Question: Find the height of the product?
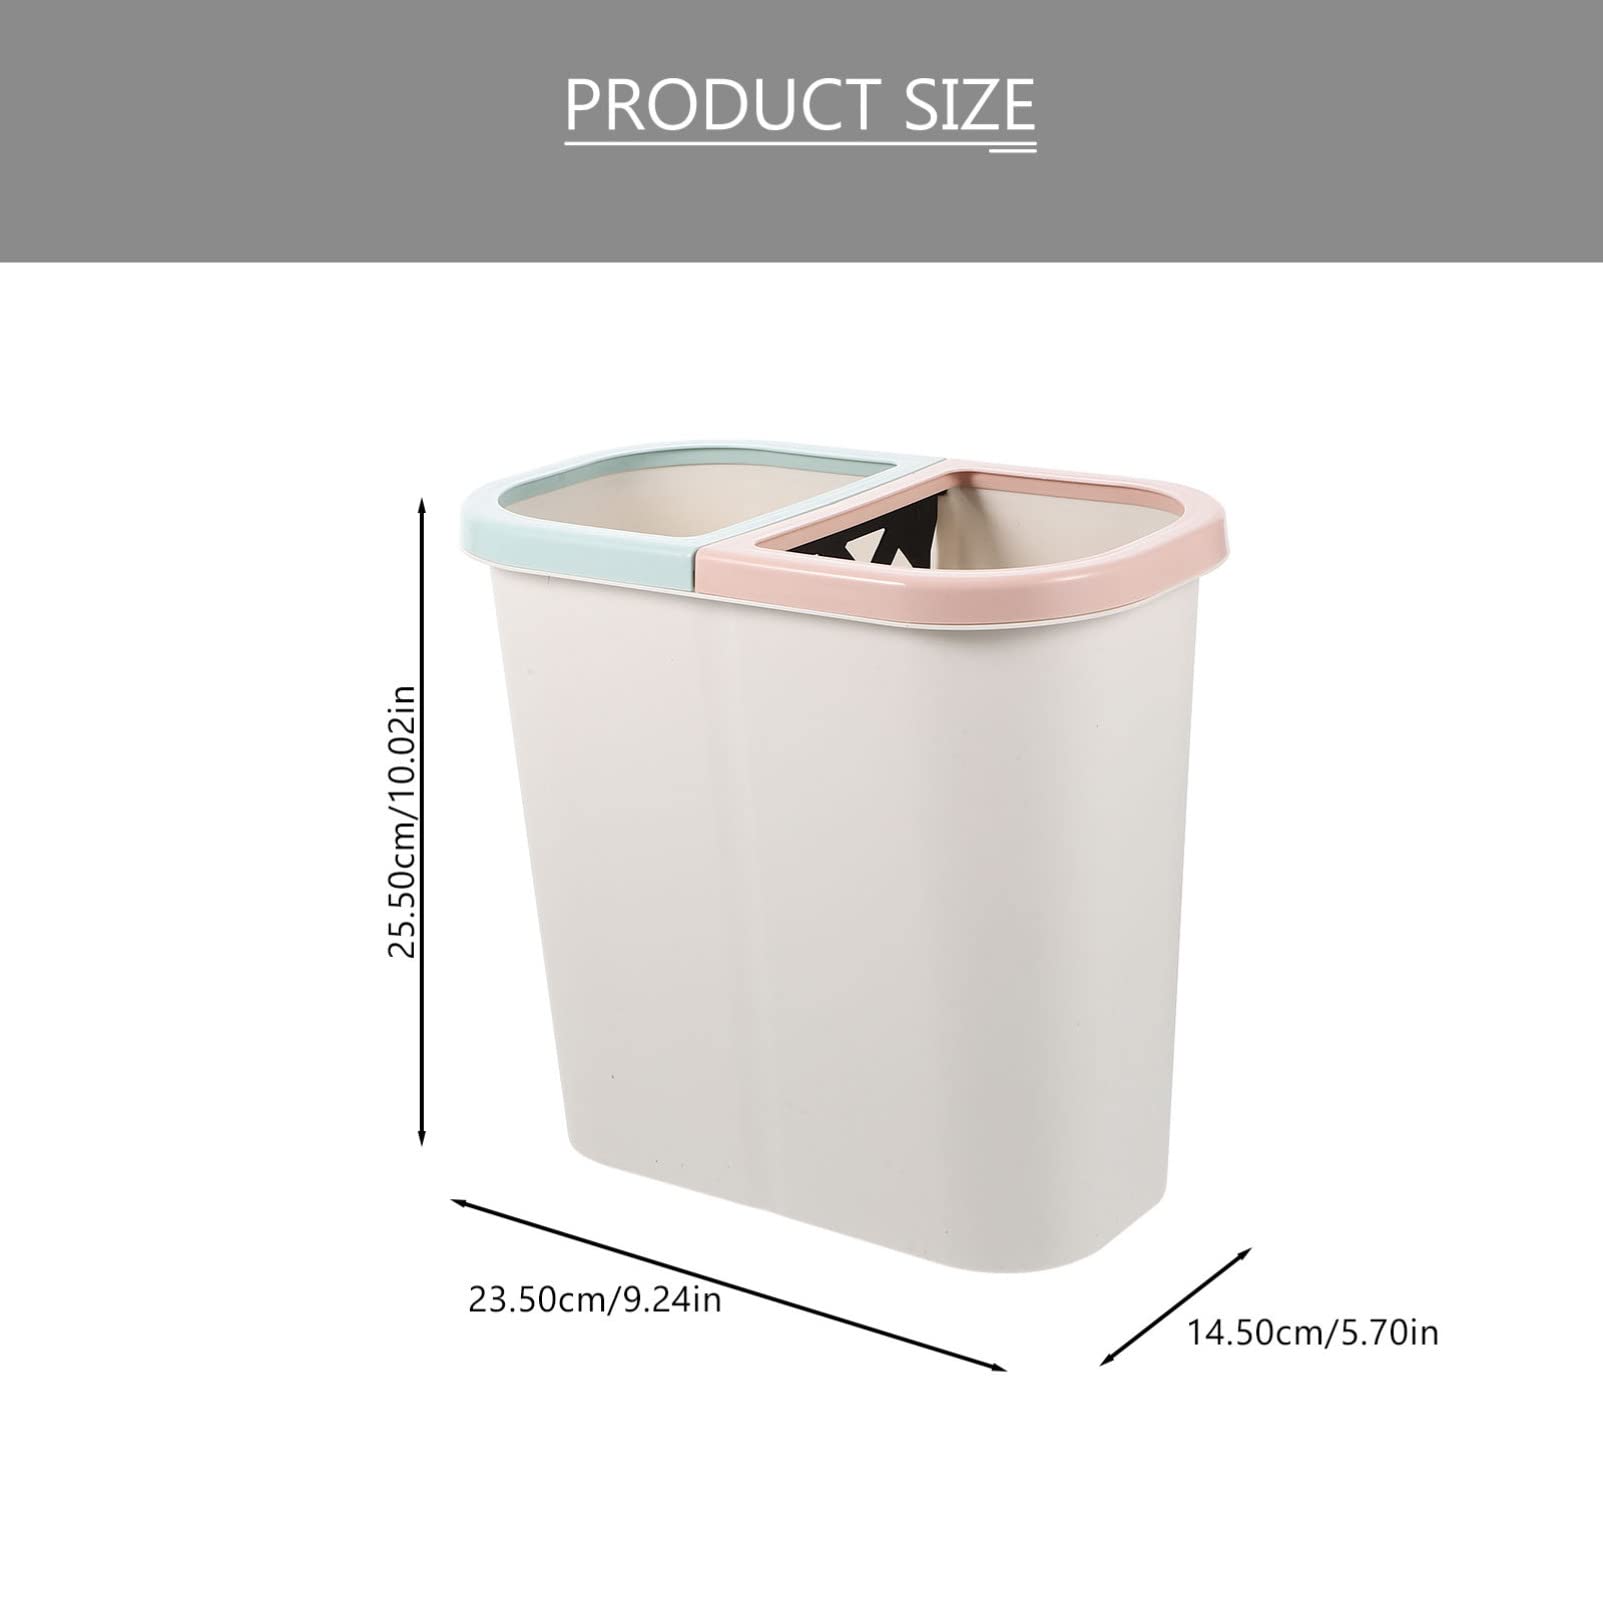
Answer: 25.5 centimetre